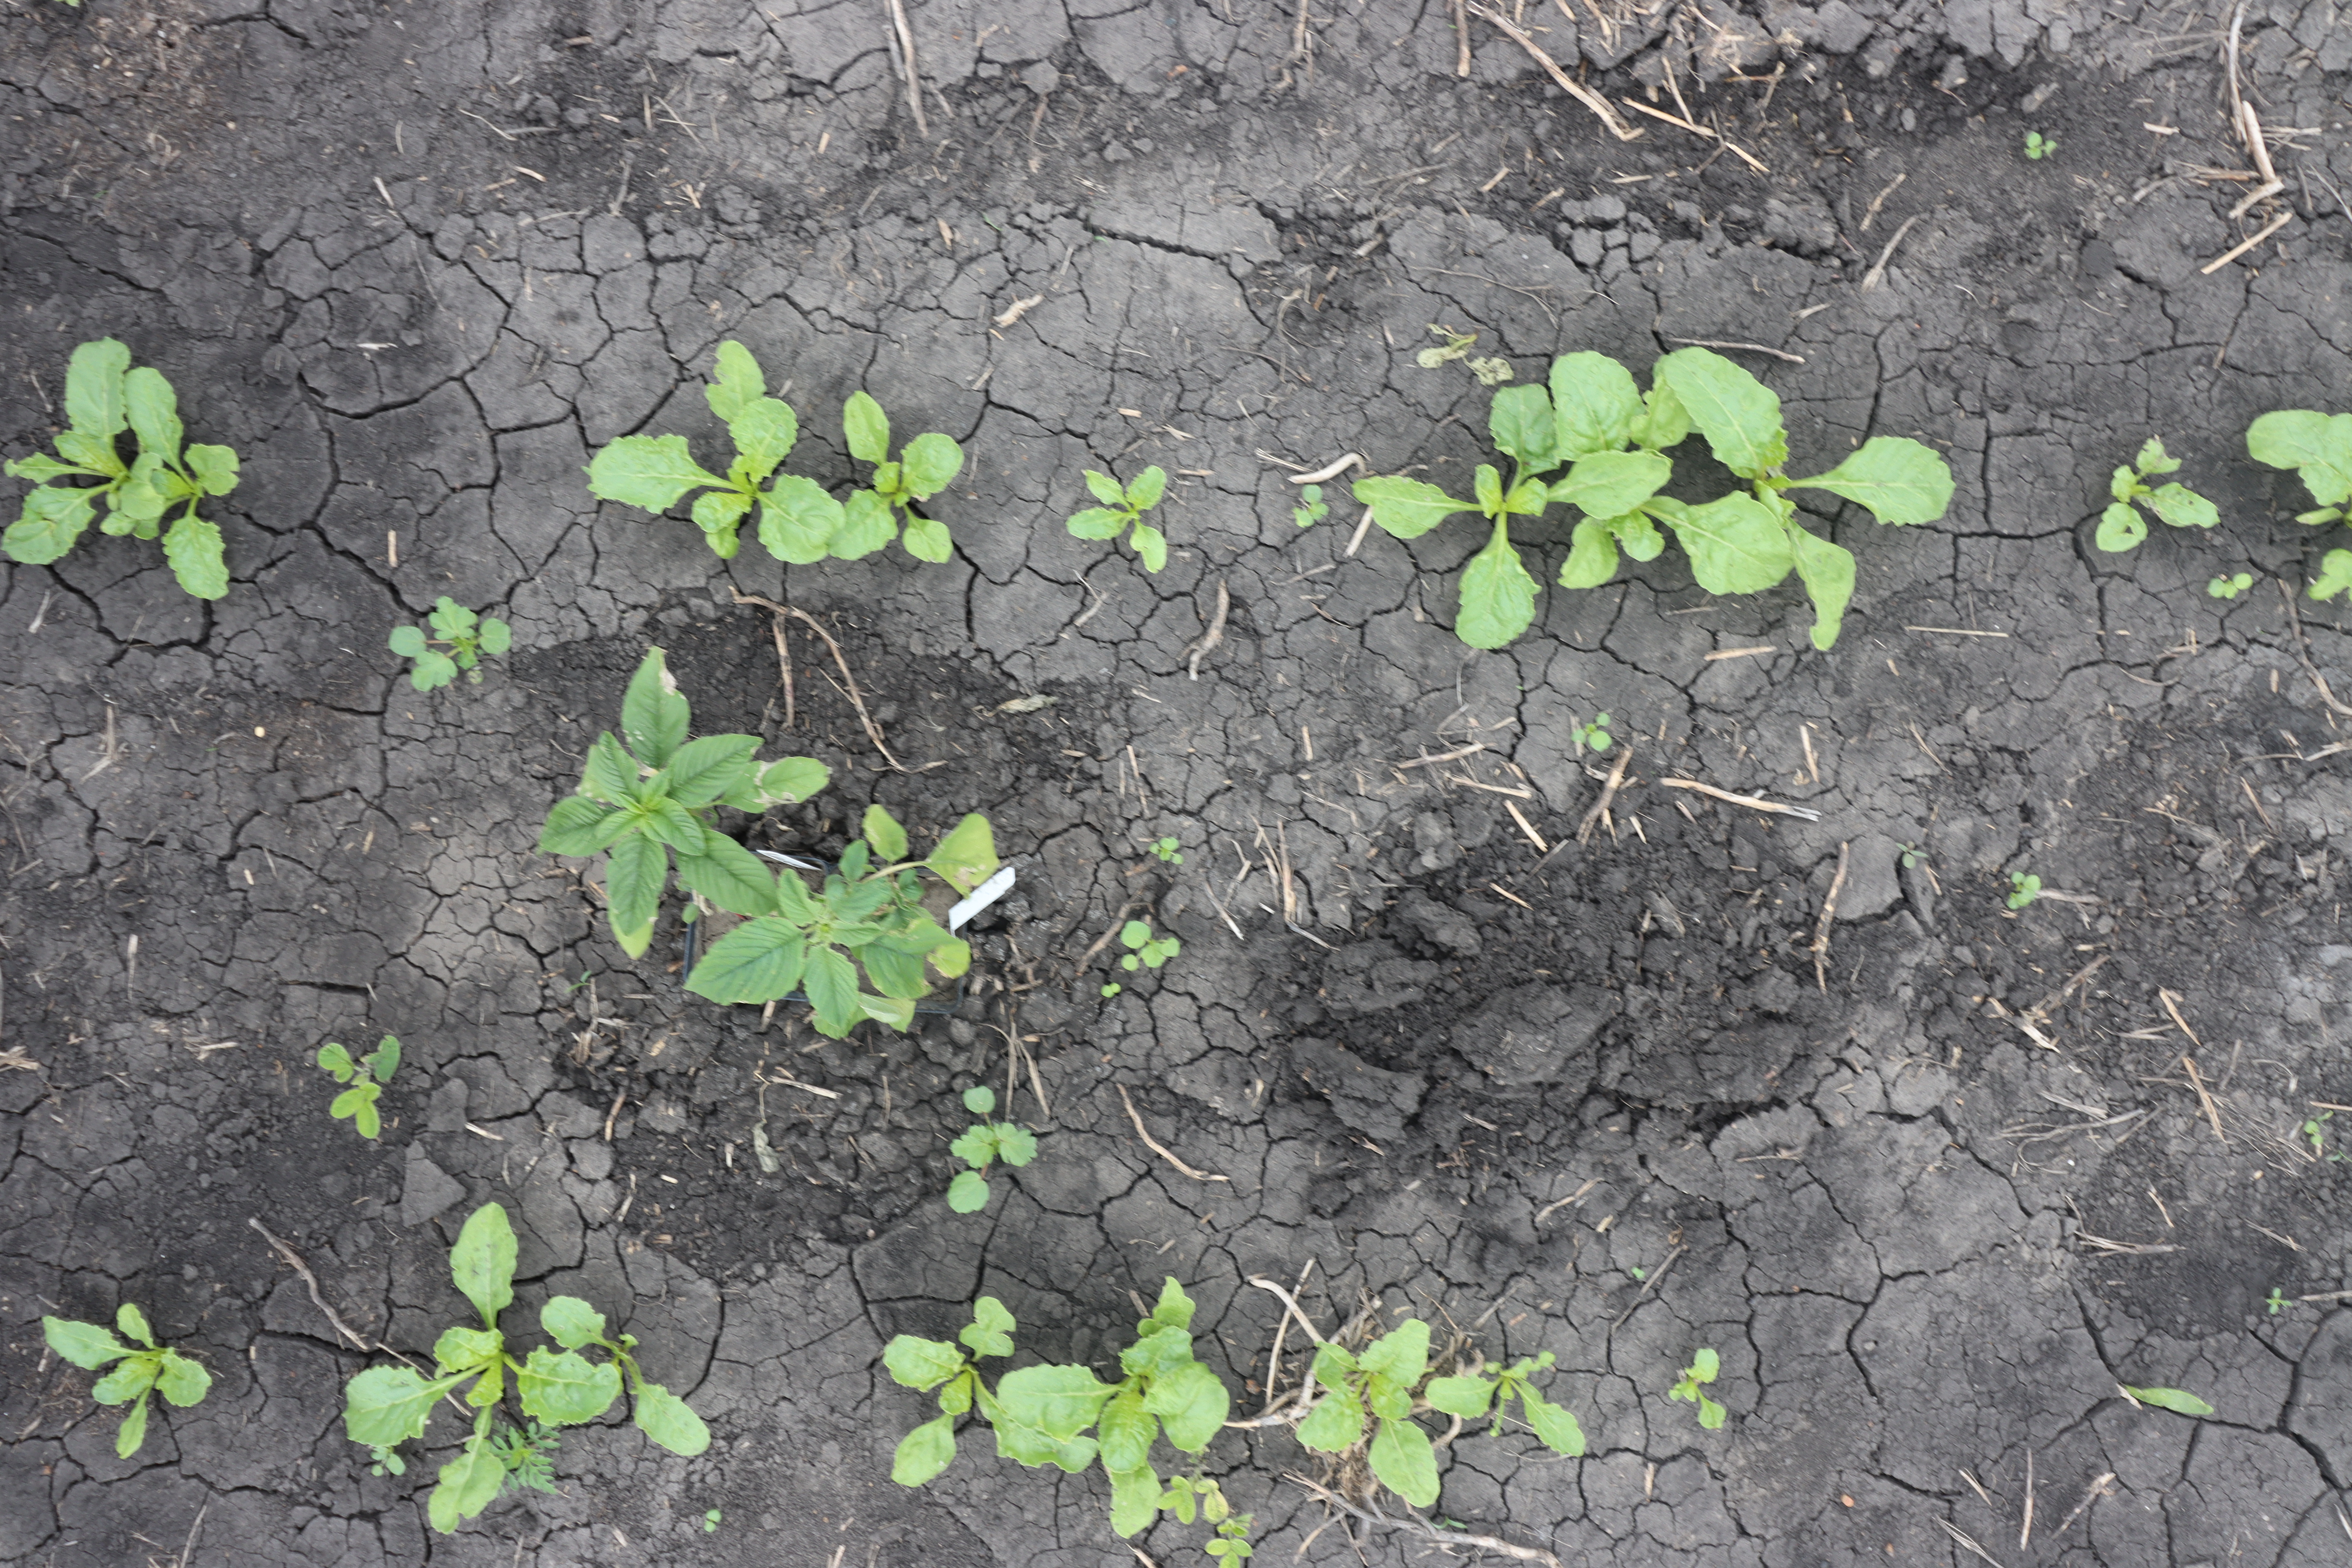
Crop: Sugar beet
Objects: Sugar beet, Sugar beet, Sugar beet, Sugar beet, Sugar beet, Sugar beet, Waterhemp, Sugar beet, Soybean, Waterhemp, Sugar beet